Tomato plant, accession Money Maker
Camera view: vertical (180 deg); turntable rotation: 150 degrees
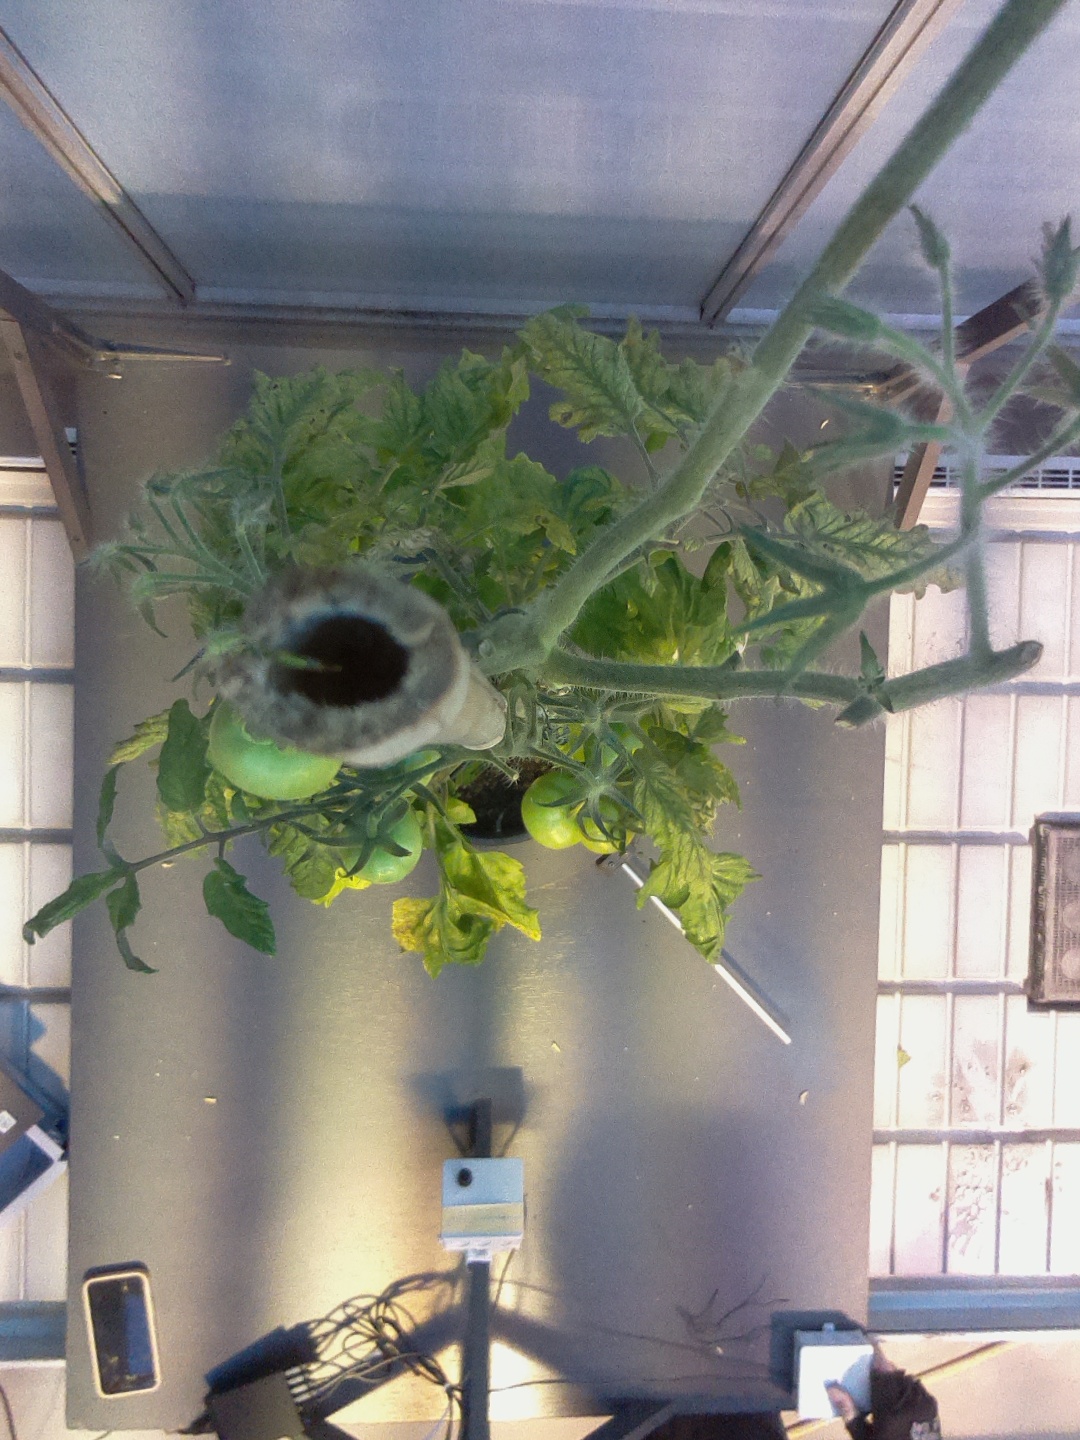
BBCH growth stage 79: 90% -100% of final fruit size